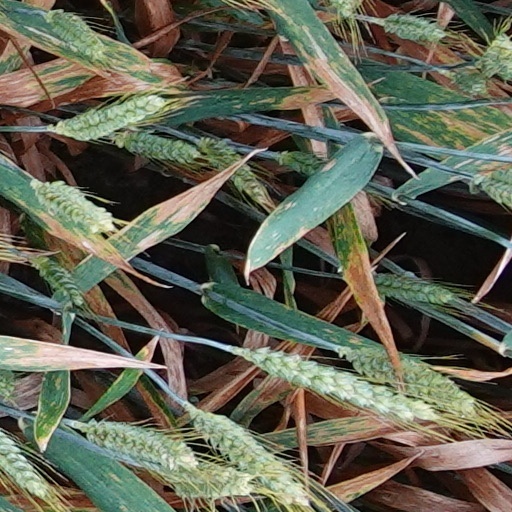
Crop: wheat